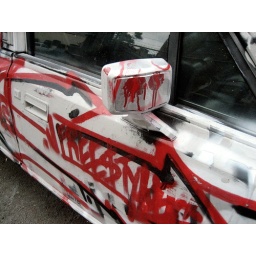
I found this car behind a building in old town pasadena.